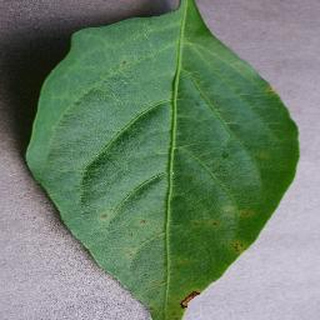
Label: healthy_bell_pepper